The Captain's Daughter (1947 film)

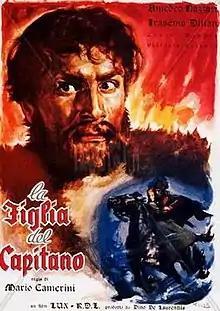
Film poster

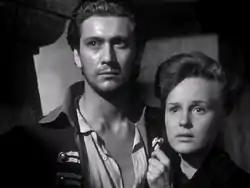
Cesare Danova and Irasema Dilian in "The Captain's Daughter" (1947)

The Captain's Daughter is a 1947 Italian historical adventure film directed by Mario Camerini and starring Irasema Dilián, Amedeo Nazzari and Vittorio Gassman. It was one of a number of ambitious historical epics made in the wake of the successful 1946 film "The Black Eagle". The film's sets were designed by the art director Piero Filippone. It was entered into the 1947 Cannes Film Festival. It is based on the 1836 novel of the same name by Alexander Pushkin, which is set in Russia during the reign of Catherine II. It takes place during the Cossack Rebellion.